Tsukidate no Satsujin

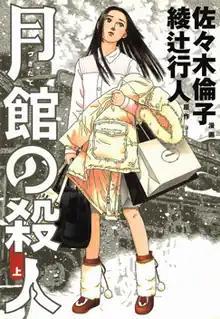
First volume cover

is a Japanese manga series written by Yukito Ayatsuji and illustrated by Noriko Sasaki. It was serialized in Shogakukan's "Monthly Ikki" from December 2004 to April 2006, with its chapters collected in two "wide-ban" volumes.